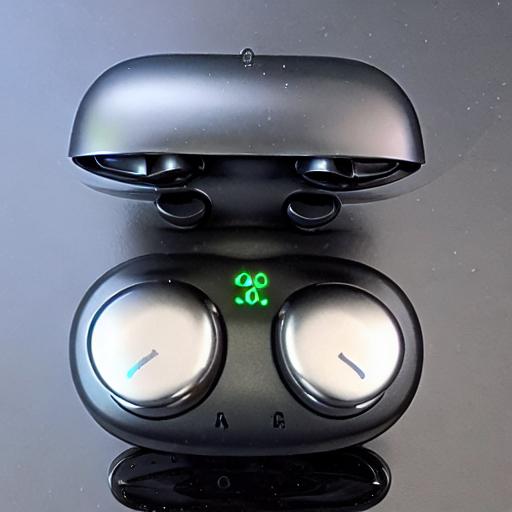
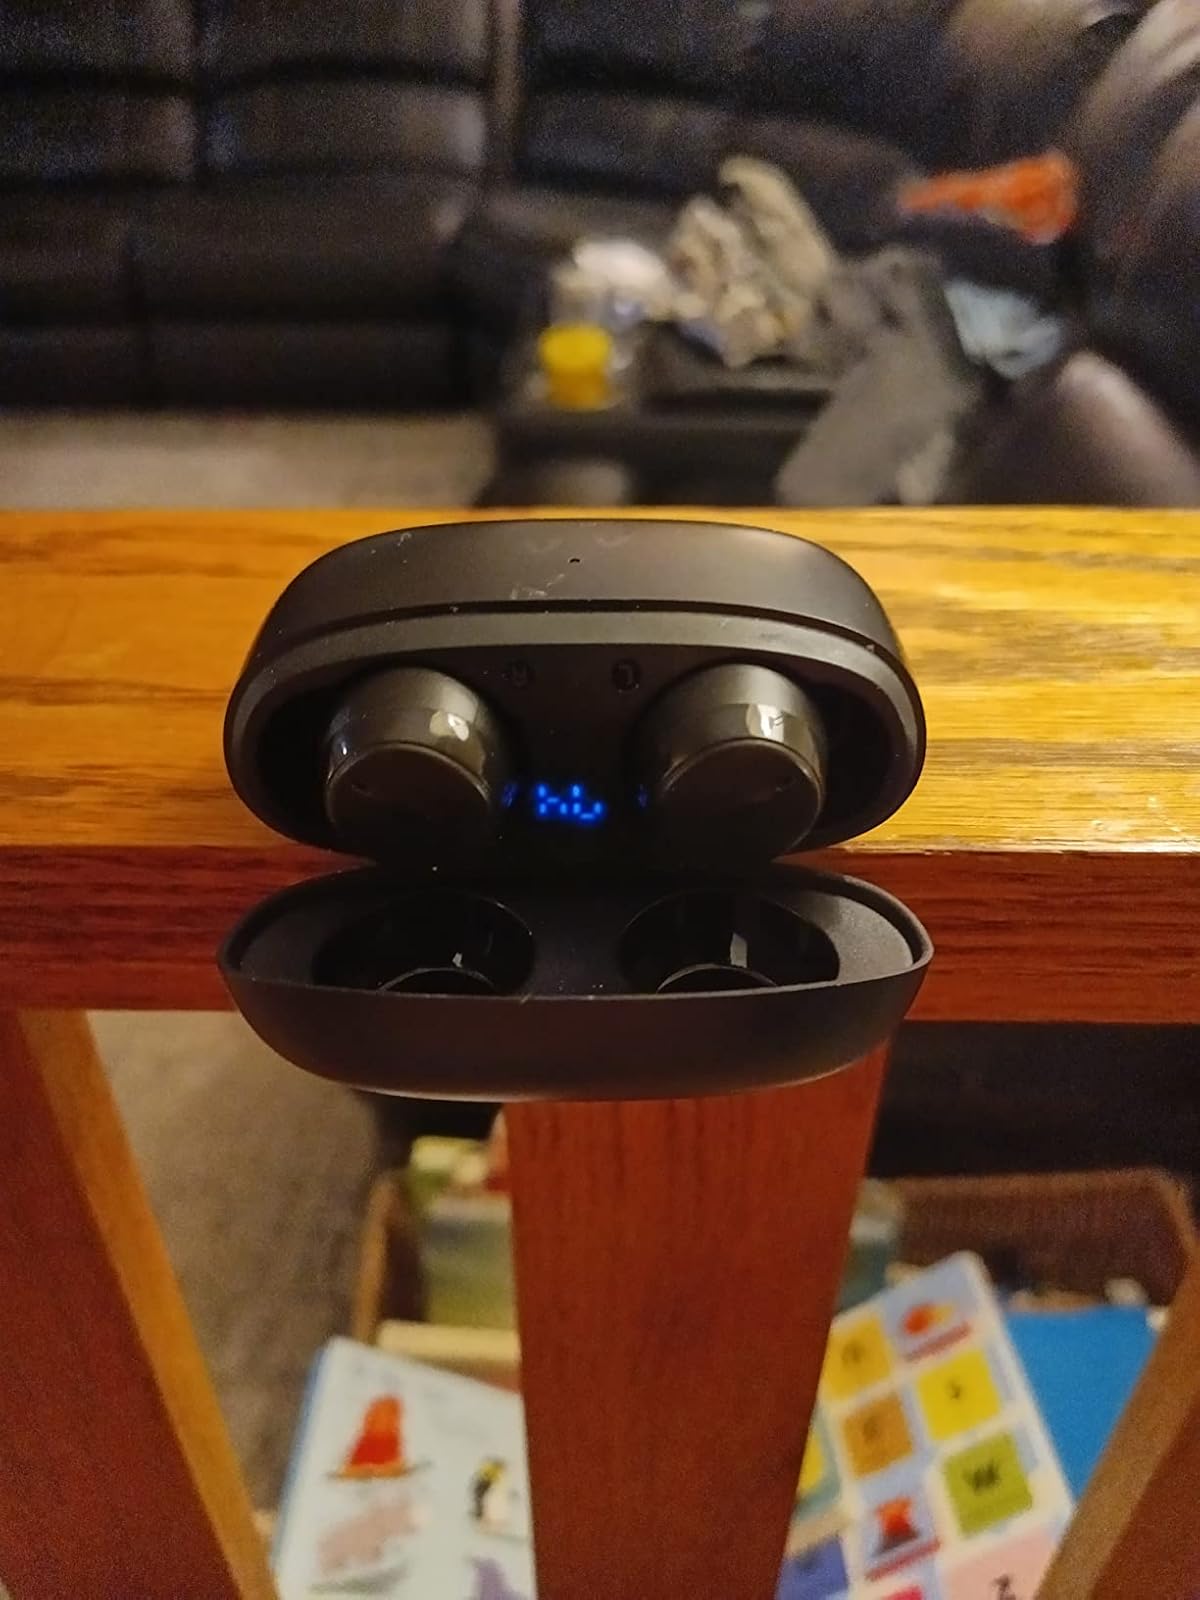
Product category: earbuds
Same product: no